Visconti Castle (Trezzo sull'Adda)

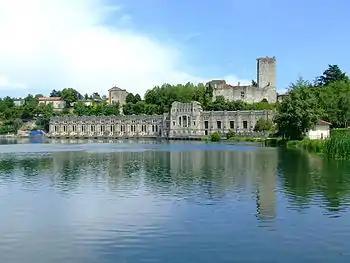
The tower and the ruins of the castle from west (in the foreground the Taccani hydroelectric power plant)

The remains of the castle are open for tourist visits. The tower can be visited up to its top. The casemates on the eastern side of the castle are also accessible. The older Teodolinda tower is visible from the river bank at the extreme north of the peninsula.